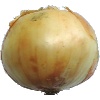
Label: Onion White 1